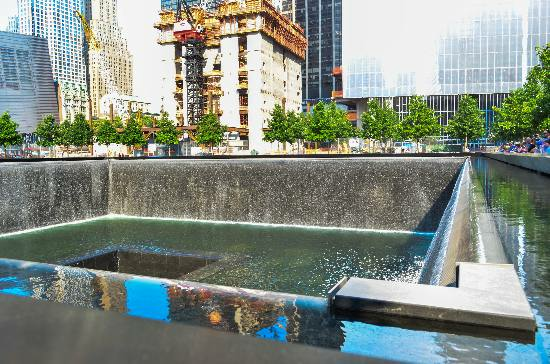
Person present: No